Kenkoku University

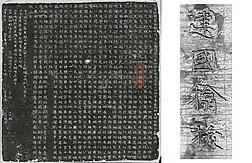
"建國㩉拔" (Built the Country of the Tuoba) by Governor Li Xian.

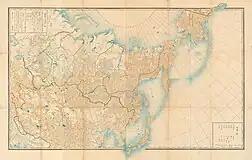
1867 Japanese map of East Asia and Russian Empire.

The Kenkoku Society was a Japanese secret society founded in April 1926. It was formed by the Nazi sympathizer Takabatake Motoyuki along with Nagoya Anarchists Uesugi Shinkichi and Akao Bin. It proclaimed its object to be ""the creation of a genuine people's state based on unanimity between the people and the emperor"". At its height, the organization reached a nationwide membership of around 120,000.